Shivers (1975 film)

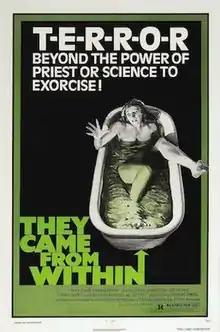
United States theatrical release poster, featuring an alternate title

Shivers, also known as The Parasite Murders and They Came from Within, and, for Canadian distribution in French, Frissons ('chills' or 'shivers'), is a 1975 Canadian science fiction body horror film written and directed by David Cronenberg and starring Paul Hampton, Lynn Lowry, and Barbara Steele.